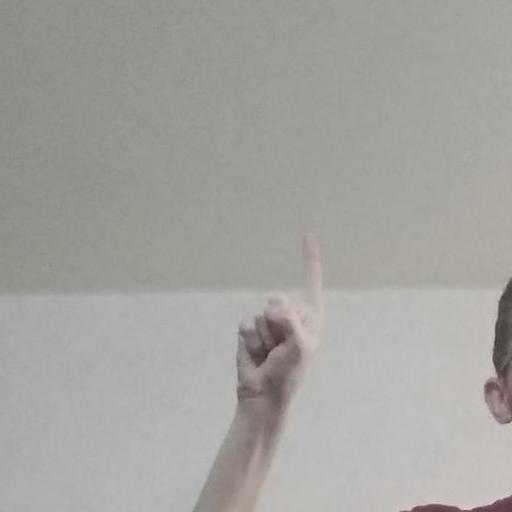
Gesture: one